Sergio Romero

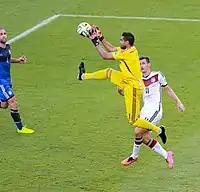
Romero making a save during the 2014 FIFA World Cup Final

Romero was called up to the full senior side by then coach Diego Maradona debuting on 9 September 2009 in a 0–1 2010 FIFA World Cup qualifying loss against Paraguay and playing in the win against Uruguay in Montevideo that saw Argentina qualify for the 2010 FIFA World Cup. He played in all five of Argentina's World Cup matches which ended in the quarter-final defeat, during which Romero found himself competing for the first choice goalkeeper role with Juan Pablo Carrizo.